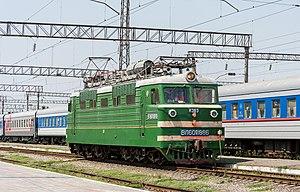
Une locomotive est un véhicule ferroviaire qui fournit l'énergie motrice d'un train. L'adjectif substantivé est originaire du latin loco - « venant d'un lieu », ablatif de « locus », lieu - et du latin médiéval motivus, « qui provoque le mouvement ». Les machines à vapeur loco-motrices ont remplacé les machines à vapeur stationnaires chargées de faire remonter les trains de wagons de marchandises ou de voitures de voyageurs sur les plans inclinés des premières voies ferrées. Celles-ci complétaient la traction hippomobile sur les parties des voies sans déclivité, d'abord dans puis hors des mines, tandis que certains trains avançaient par gravité par exemple pour descendre le charbon des sorties des mines vers les canaux.